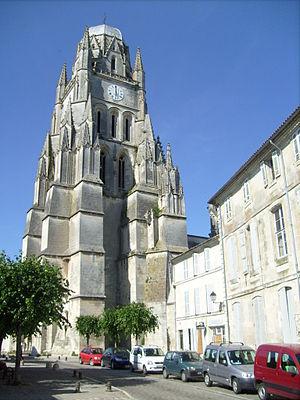
Clocher de la cathédrale Saint-Pierre de Saintes
Les listes suivantes recensent les cathédrales catholiques de France.